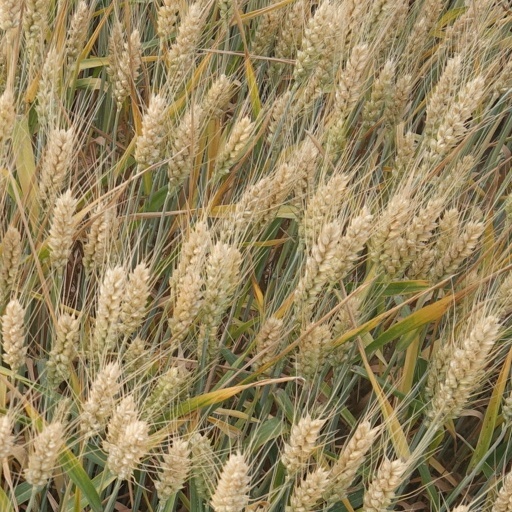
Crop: wheat